Guy of Lusignan

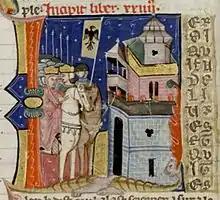
Guy and Sibylla outside of Tyre

Saladin started mustering forces from his entire kingdom in early 1187, preparing to launch a full-scale attack against the Kingdom of Jerusalem. The nobles asked Guy to seek reconciliation with Raymond; Joscius, Archbishop of Tyre, Reginald of Sidon, Balian of Ibelin, and the masters of the two military orders, Gerard of Ridefort and Roger de Moulins, were appointed to begin negotiations with him in Tiberias. When Saladin's son, al-Afdal, sent Muzaffar al-Din, lord of Harenc and Edessa, to attack the kingdom, Raymond gave the Syrian troops free entry into Galilee thanks to his treaty with Saladin. After al-Afdal began attacking Nazareth, the masters of the military orders attacked the invaders despite being seriously outnumbered. The raiders killed nearly every crusader at the Battle of Cresson on 1 May; only Ridefort and a handful of knights escaped death. The Muslims returned to Syria across Galilee, showing off the heads of crusaders killed in battle on the points of their lances.